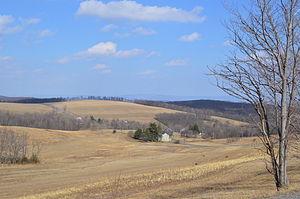
Napier Township est un township, situé au centre-ouest du comté de Bedford, aux États-Unis. En 2010, il comptait une population de 2 198 habitants.